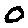
Label: 0